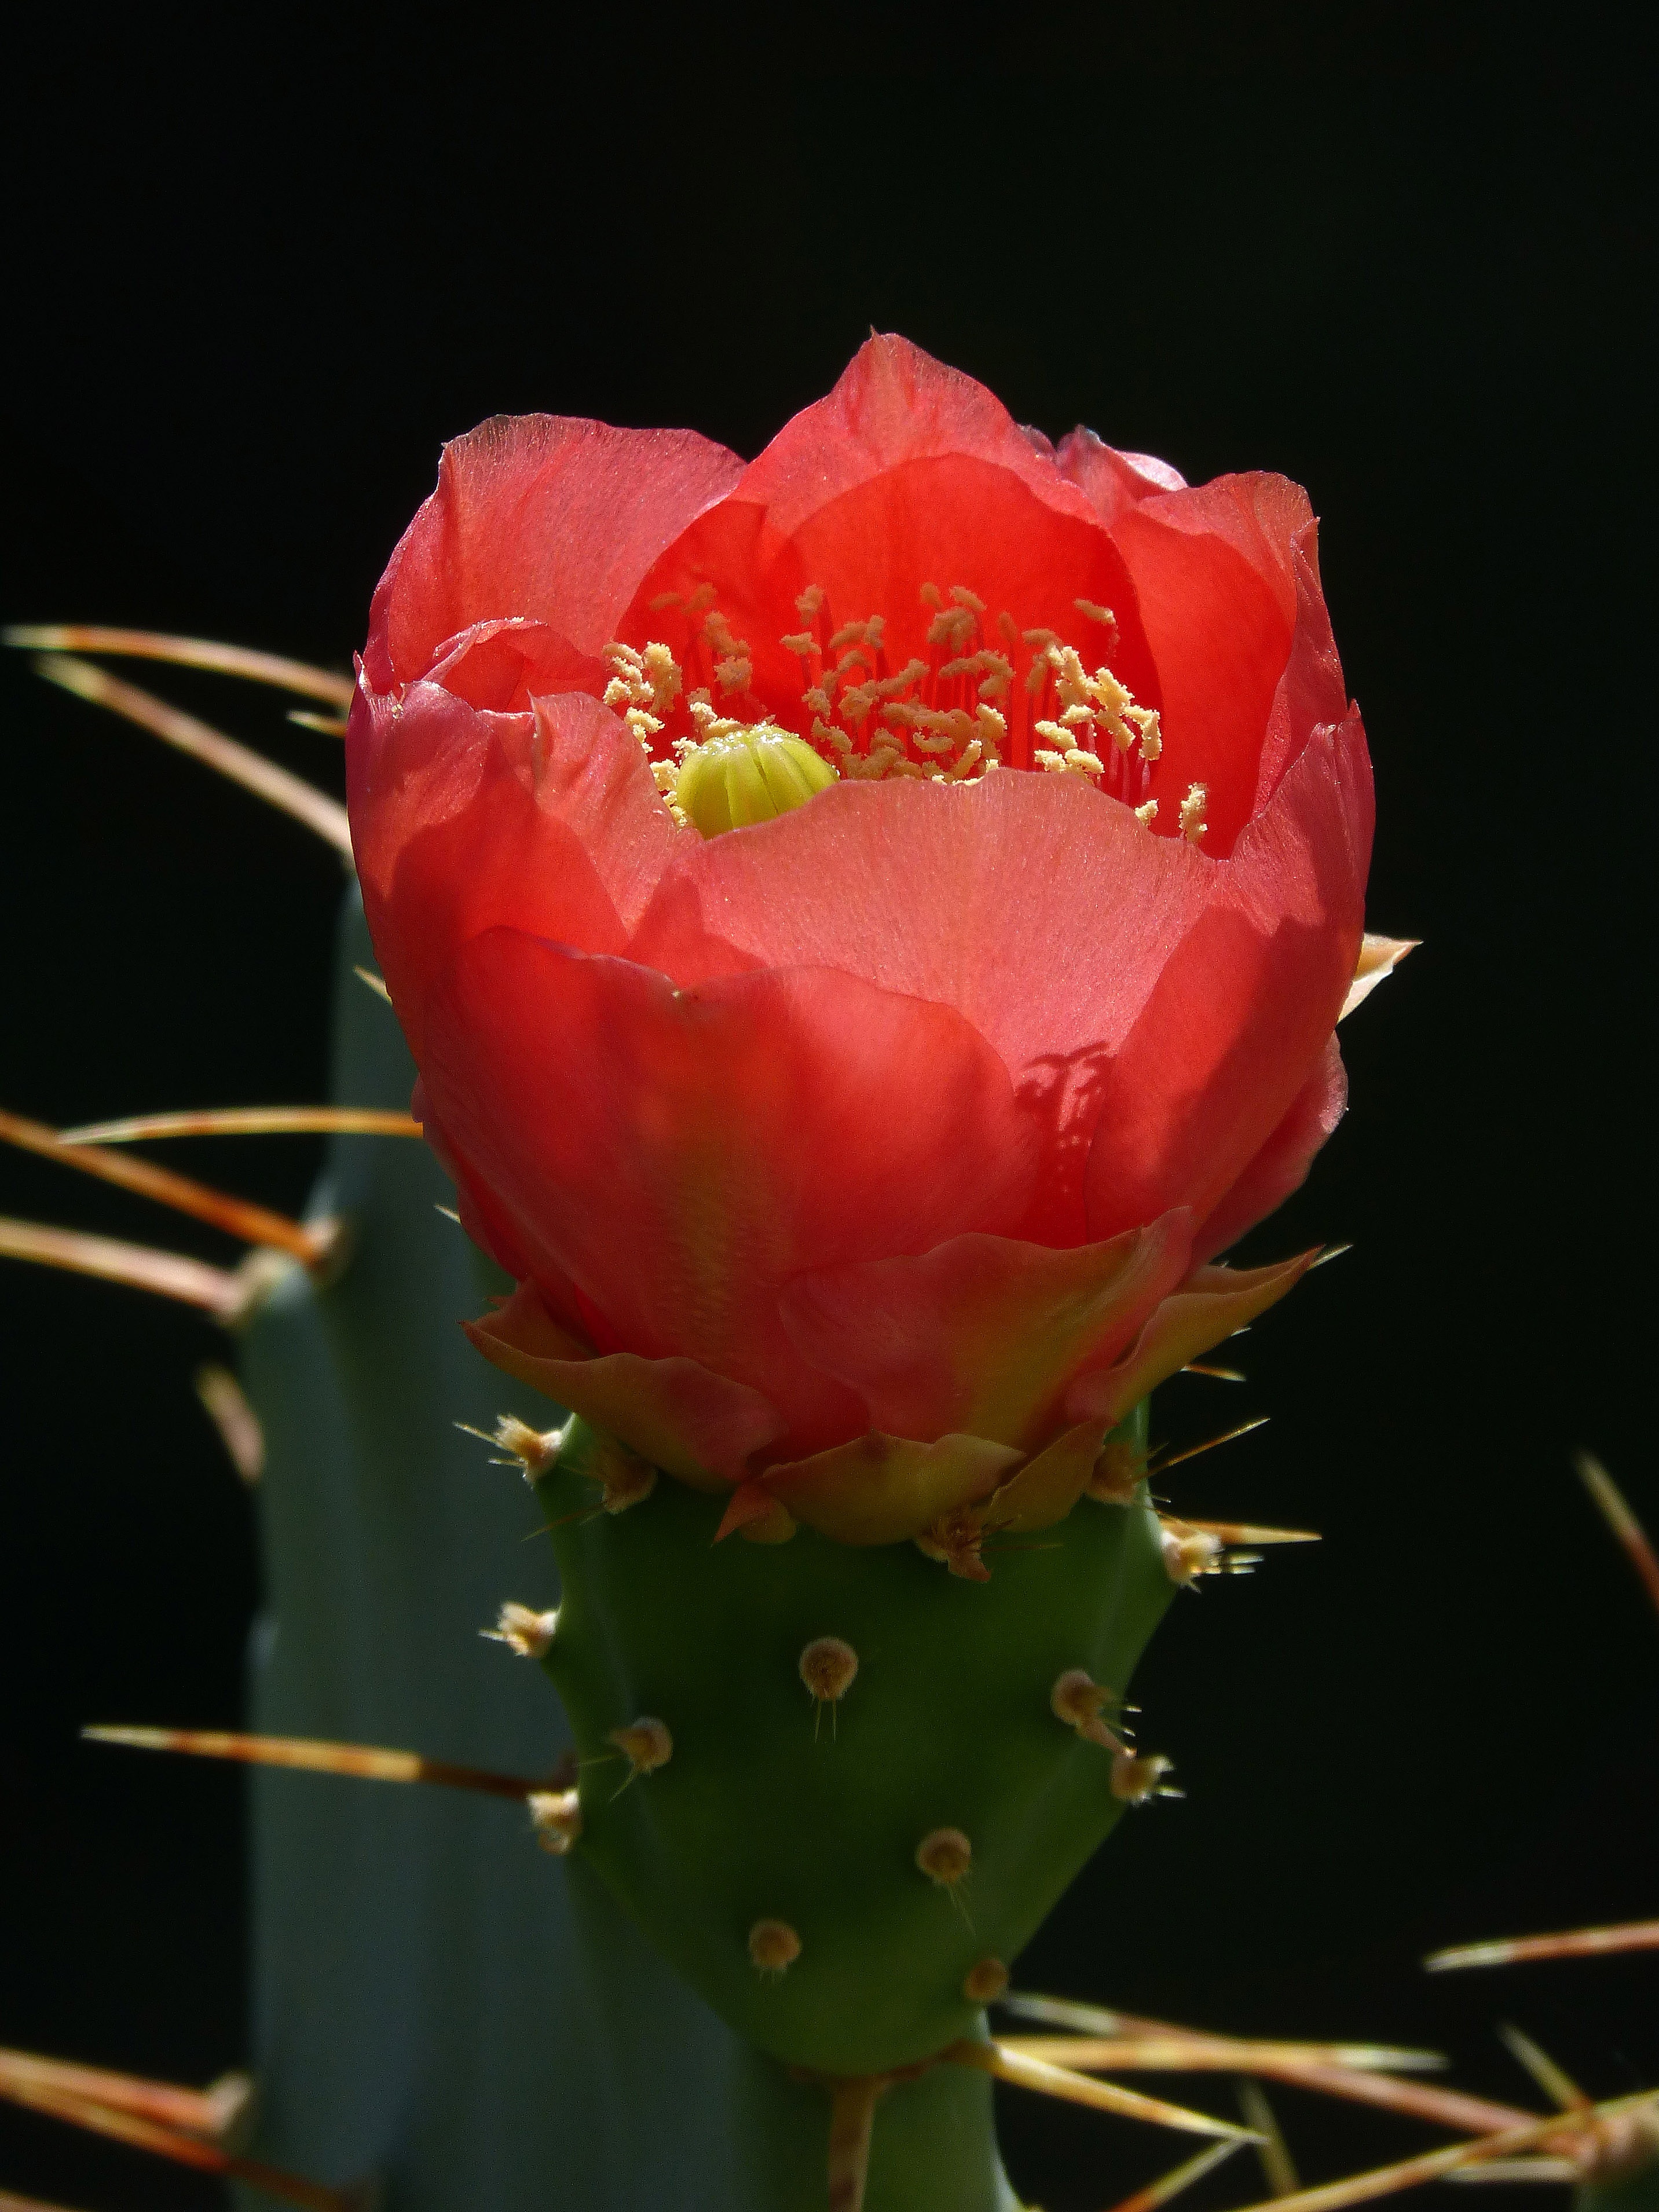
cactus, plant, flower, petal, summer, red, flora, character, skewers, macro photography, flowering plant, plant stem, land plant